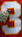
Number: 3